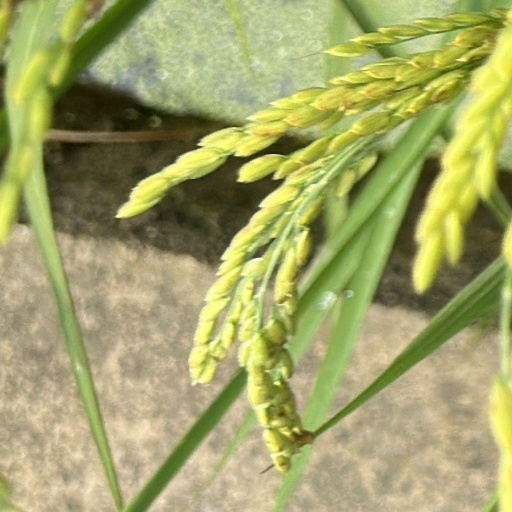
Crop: rice